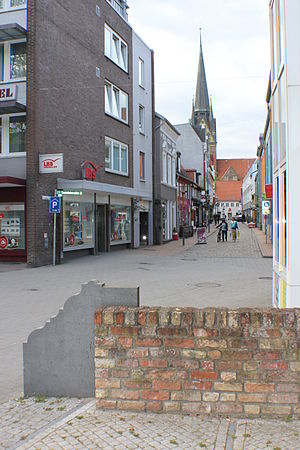
Røde Port (Flensborg)
Mindesten for Røde Port, ved indgangen til Rødegade
Den Røde Port var en byport i Flensborg. Porten blev opført omkring 1350 ved den sydgående udfaldsvej til Slesvig og Husum i umiddelbar nærhed af byens kloster. Den fik navnet efter den nærliggende rydning og bymark Rude. I begyndelsen af 1600-tallet blev porten ombygget. I 1727 fik portens tårn et solur og på facaden blev der anbragt et monogram af Frederik 4.. I 1725 fik porten let svungne gavle. Den Røde Port rådede over en kælder med fem hvælvinger og tre små boliger. I 1874 blev porten nedrevet af trafiktekniske grunde.